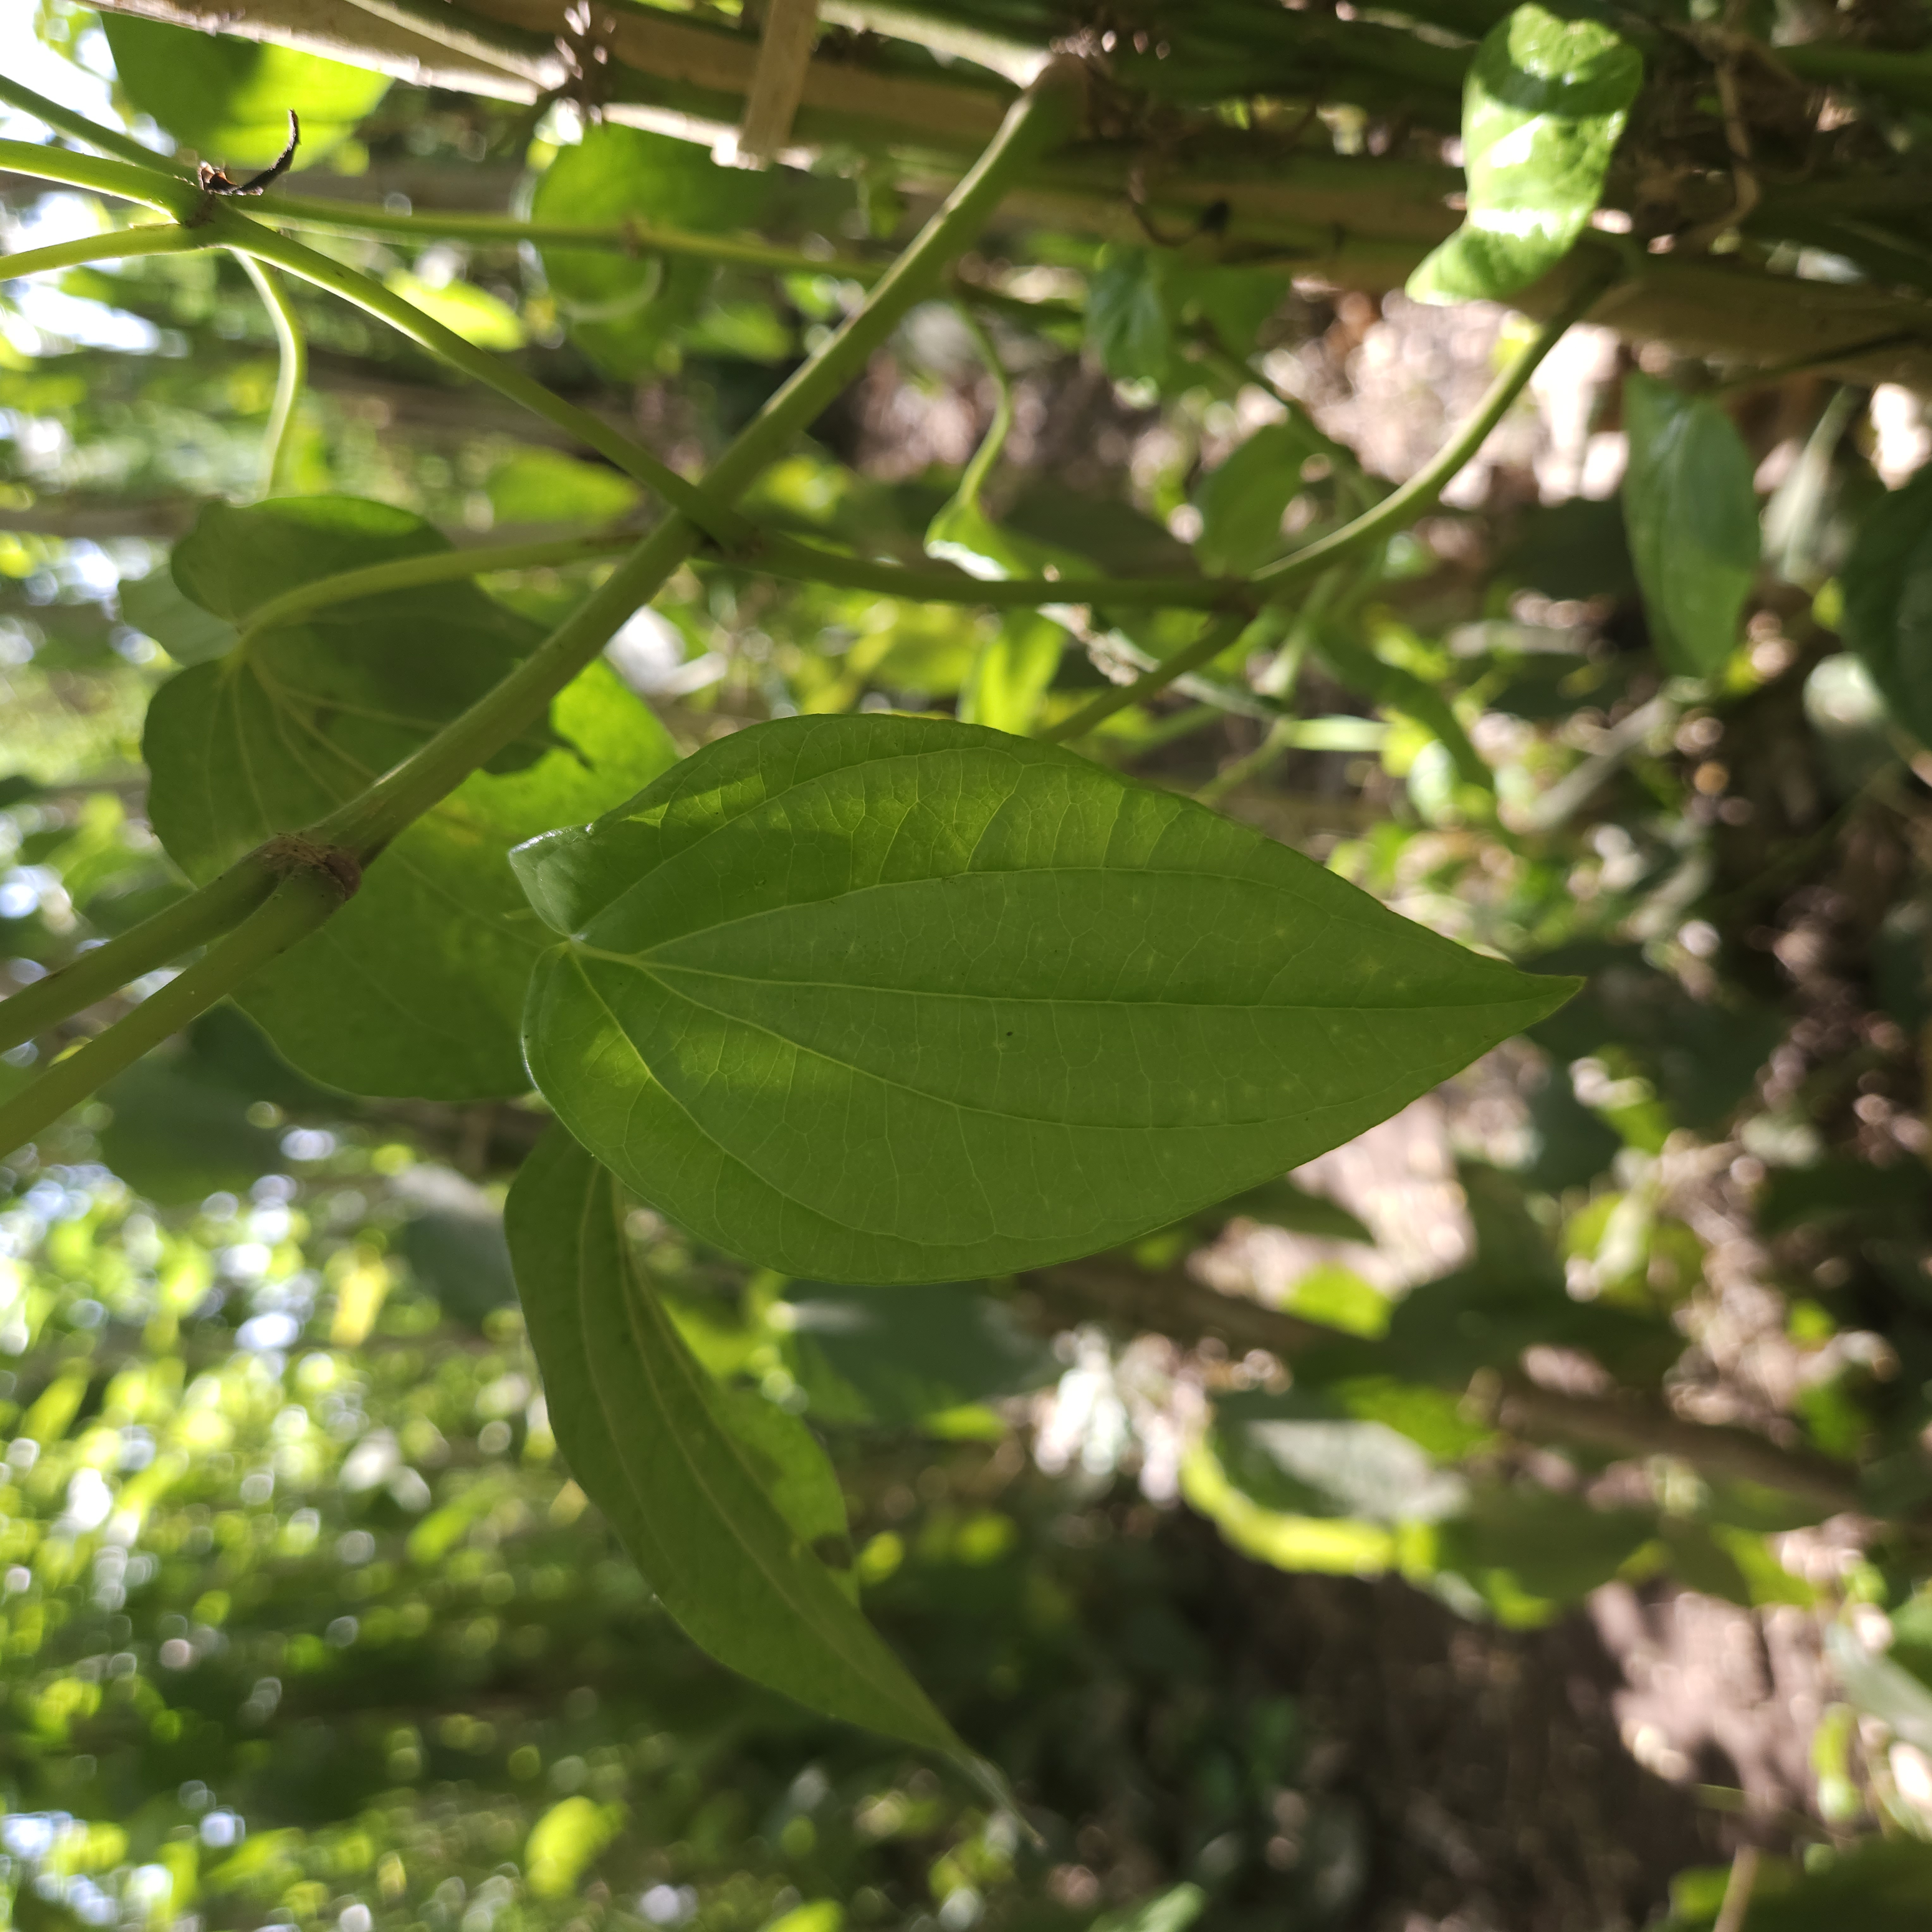
Label: Healthy